Hugo W. Koehler

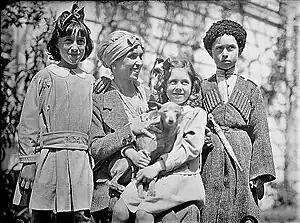
Baroness Olga Wrangel with her three children at Constantinople in 1920

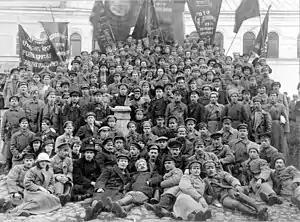
Red Army volunteers before being sent to the Civil War, ca. 1919

Driven southward, his troops surrendered Kharkov to the Bolsheviks on December 13, 1919. By the end of that year, the struggle between the Bolsheviks and the Whites had driven thousands of retreating White Army troops and civilian refugees to the northern shore of the Black Sea and into the Crimean Peninsula, where they could expect no mercy from the Bolsheviks. The Peace Commission concluded on December 10, and while the other American staff members returned to the United States, McCully was ordered to London as a representative on the Commission on Naval Terms. At the suggestion of Admiral Mark L. Bristol, Commander, Naval Forces, Turkish Peninsula, McCully was proposed to lead a special mission for the U.S. State Department with the purpose of keeping the government informed of developments in that region and to protect American lives and interests.